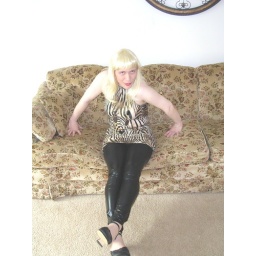
Yes, it's a dress, but it goes well with slimming pants underneath, or shiny black leggings, in this case.